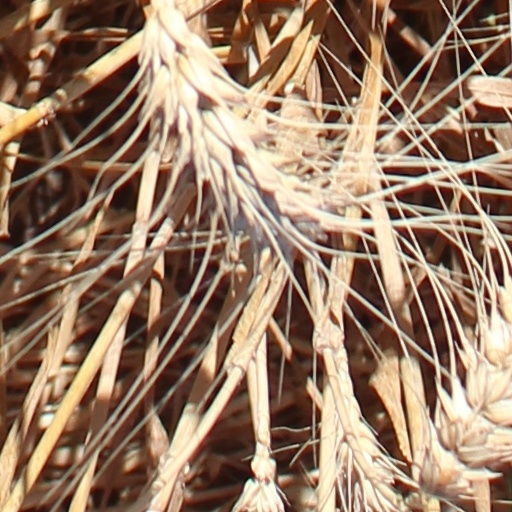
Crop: wheat